Emil Artur Longen

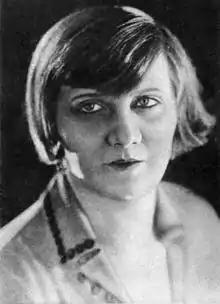
His first wife, Xena

Although focused on art, he was also attracted to the theater and the cabaret. Around 1909, he began to collaborate with the writer and actor, Eduard Bass. It was then that he first used the pseudonym "Longen". Over the next twenty years, he would become a prominent figure in many Prague cabarets, including the famous (Red Seven). In 1910, he married the actress, Xena Marková.